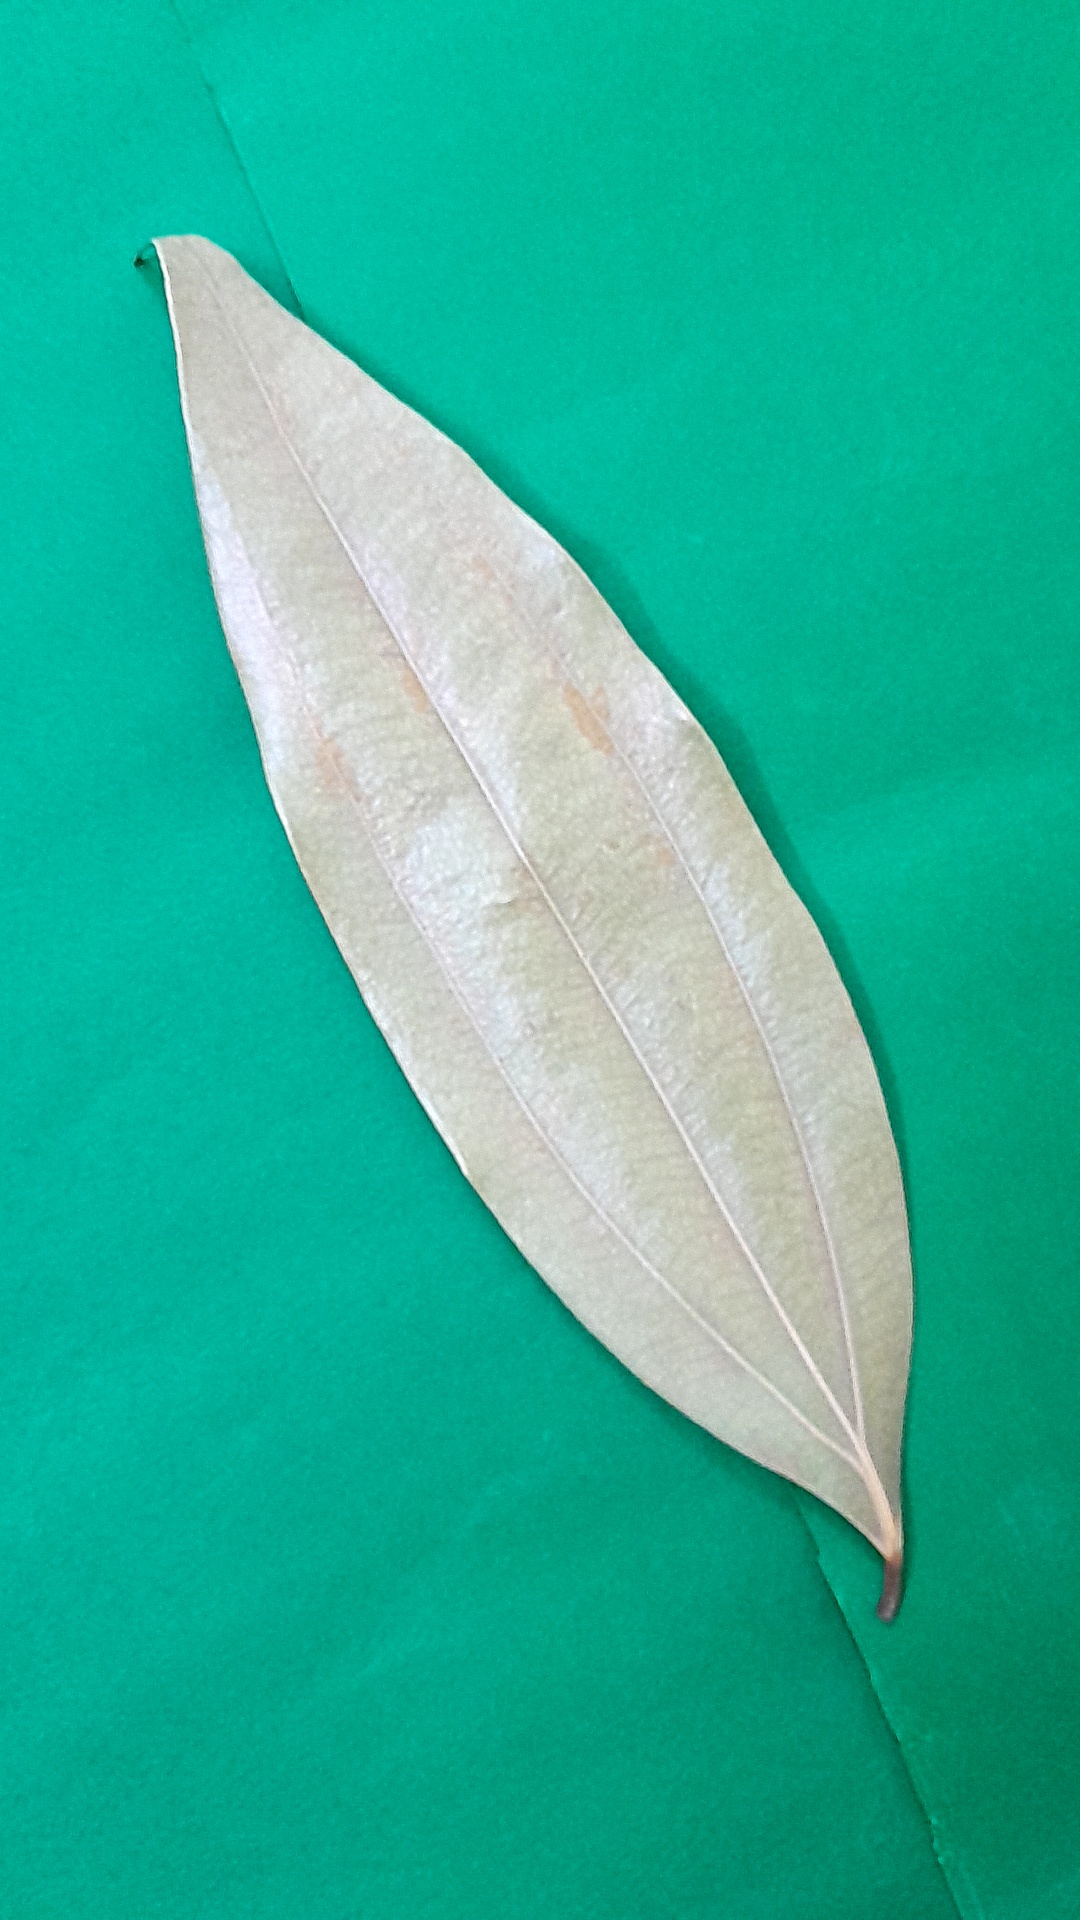
Label: Dry Leaf